A Story About My Uncle

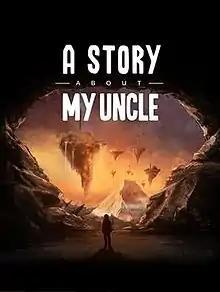

A Story About My Uncle is an adventure game by independent developer Gone North Games and published by Coffee Stain Studios in 2014. It was initially developed by students of Södertörn University in 2012, with a full release in May 2014 for Microsoft Windows, and three years later for macOS and Linux. The game was re-developed professionally after collaboration with Coffee Stain Studios.